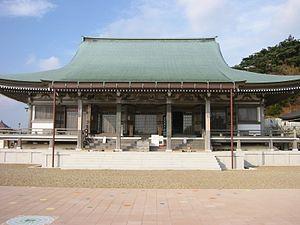
Le Tenjō-ji est un temple bouddhiste situé à Kōbe au Japon.